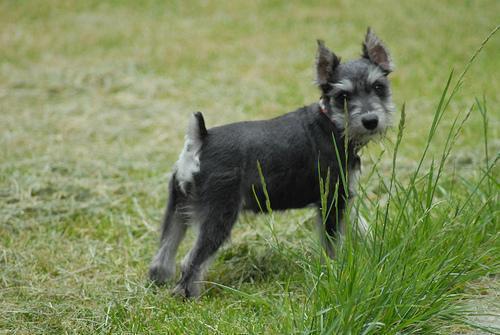
miniature_schnauzer